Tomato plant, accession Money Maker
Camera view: vertical (180 deg); turntable rotation: 330 degrees
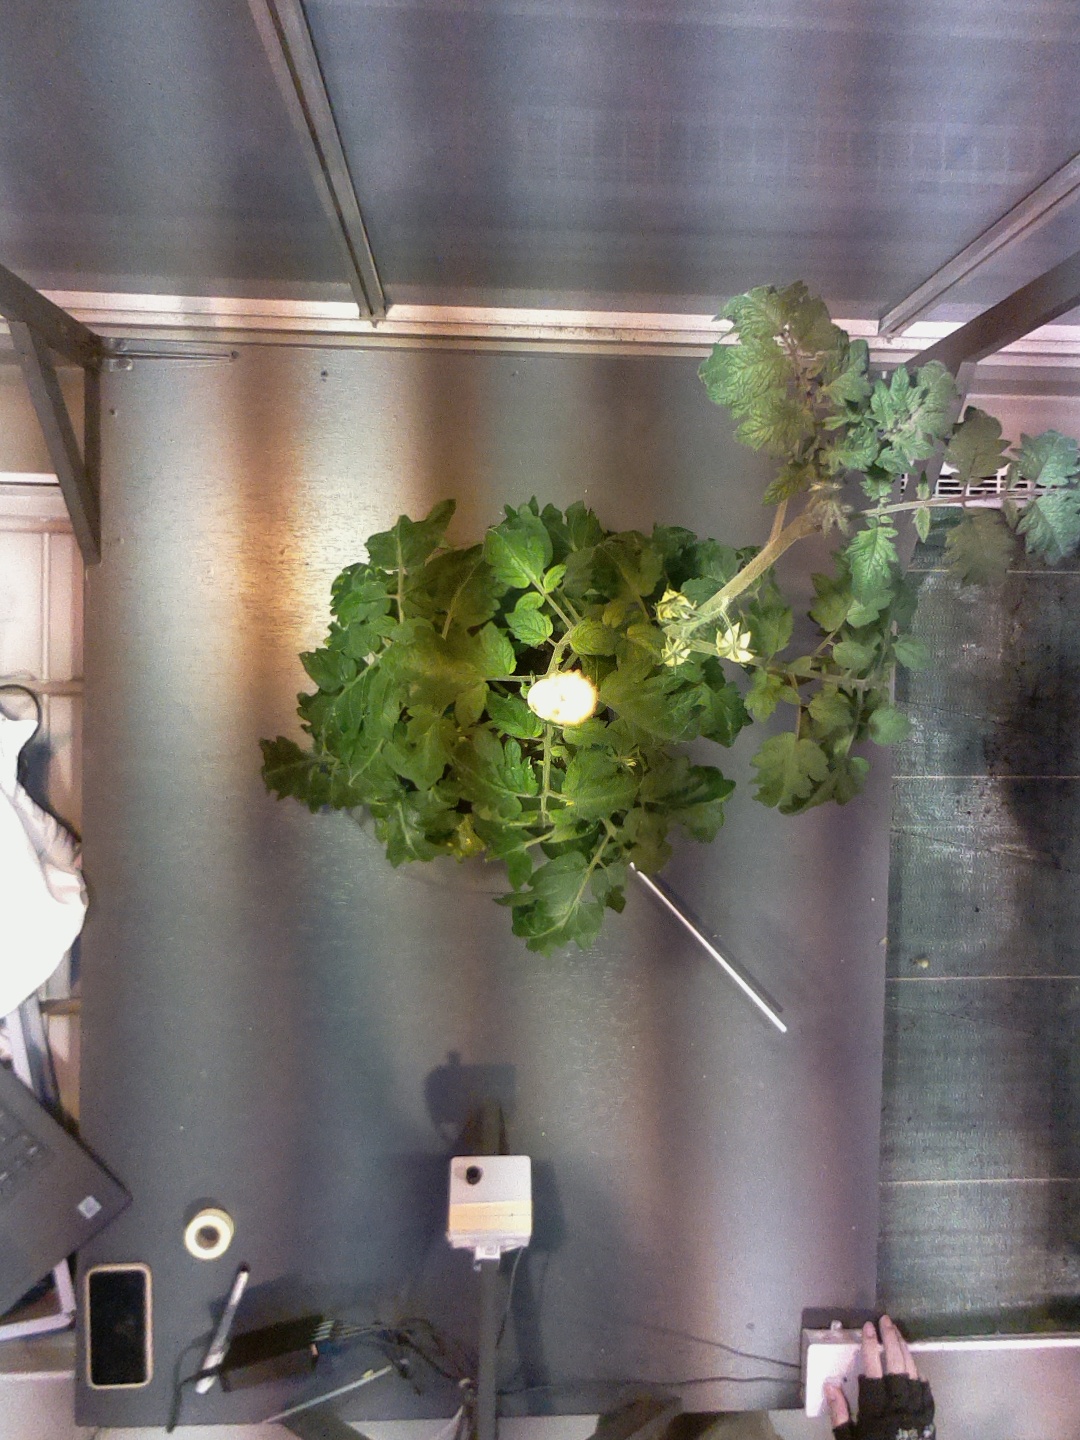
BBCH growth stage 65: Full flowering, 50%-60% of flowers open, first petals falling